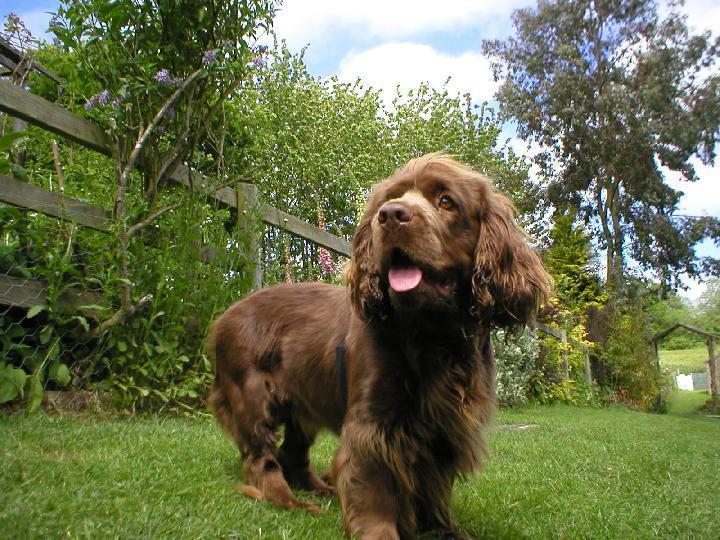
Sussex_spaniel